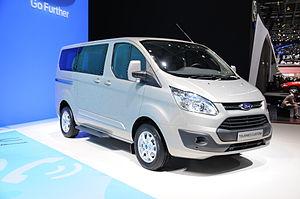
Salon international de l'automobile de Genève 2013
Ford of Europe AG est la filiale européenne de Ford fondée en 1967, dont le siège est à Cologne, Allemagne.